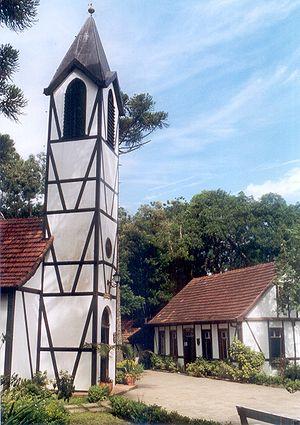
Nova Petrópolis est une ville brésilienne de la mésorégion métropolitaine de Porto Alegre, capitale de l'État du Rio Grande do Sul, faisant partie de la microrégion de Gramado-Canela et située à 91 km au nord de Porto Alegre. Elle se situe à une latitude de 29° 22′ 36″ sud et à une longitude de 51° 06′ 52″ ouest, à 579 m d'altitude. Sa population était estimée à 17 747 en 2007, pour une superficie de 291 km². L'accès s'y fait par les RS-235, RS-827 et RS-842.